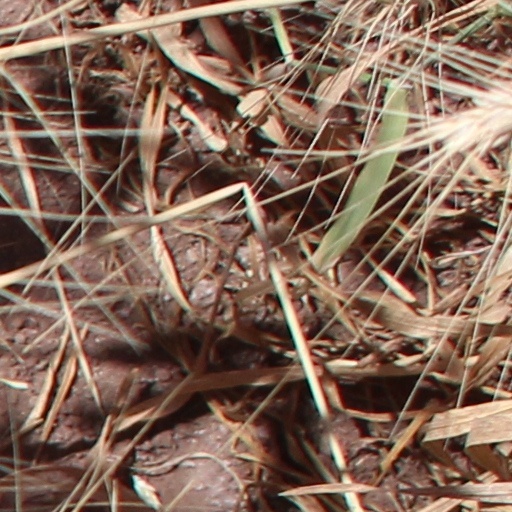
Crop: wheat